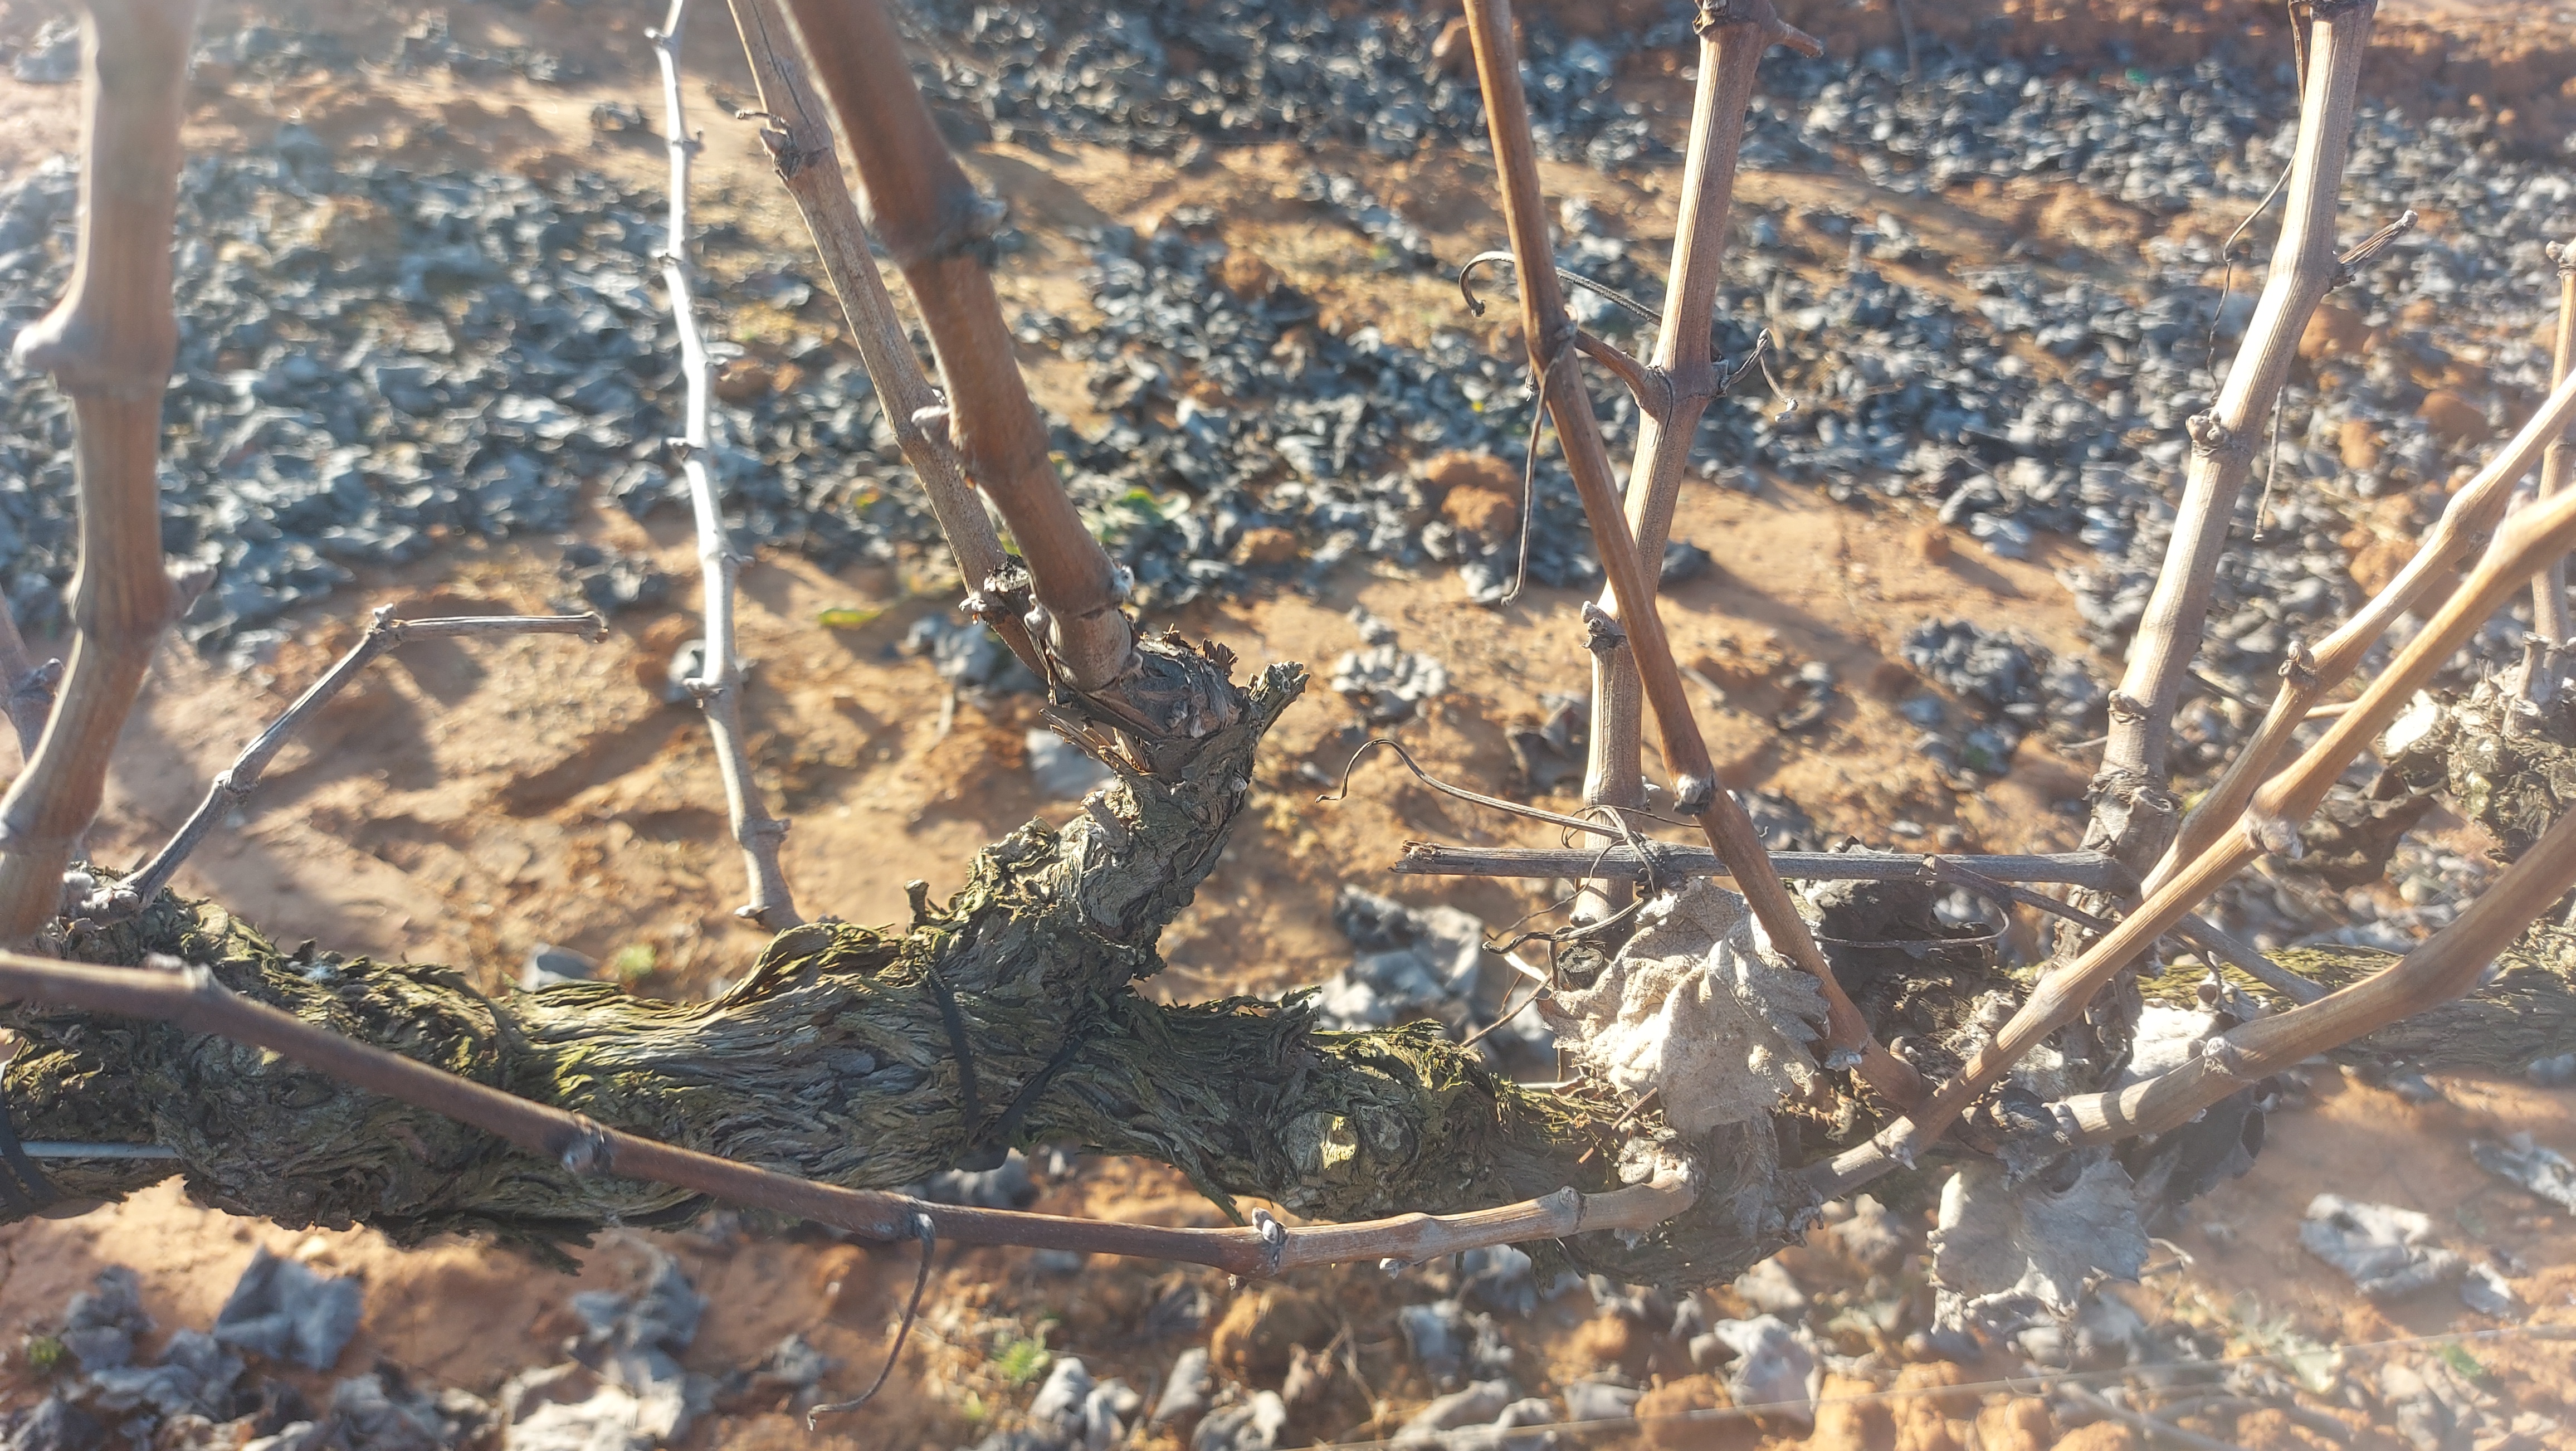
Unpruned shoots: 12
Pruned shoots: 0
Trunks: 1